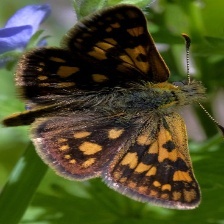
Species: CHECQUERED SKIPPER